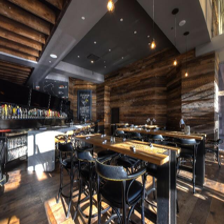
Label: streetView